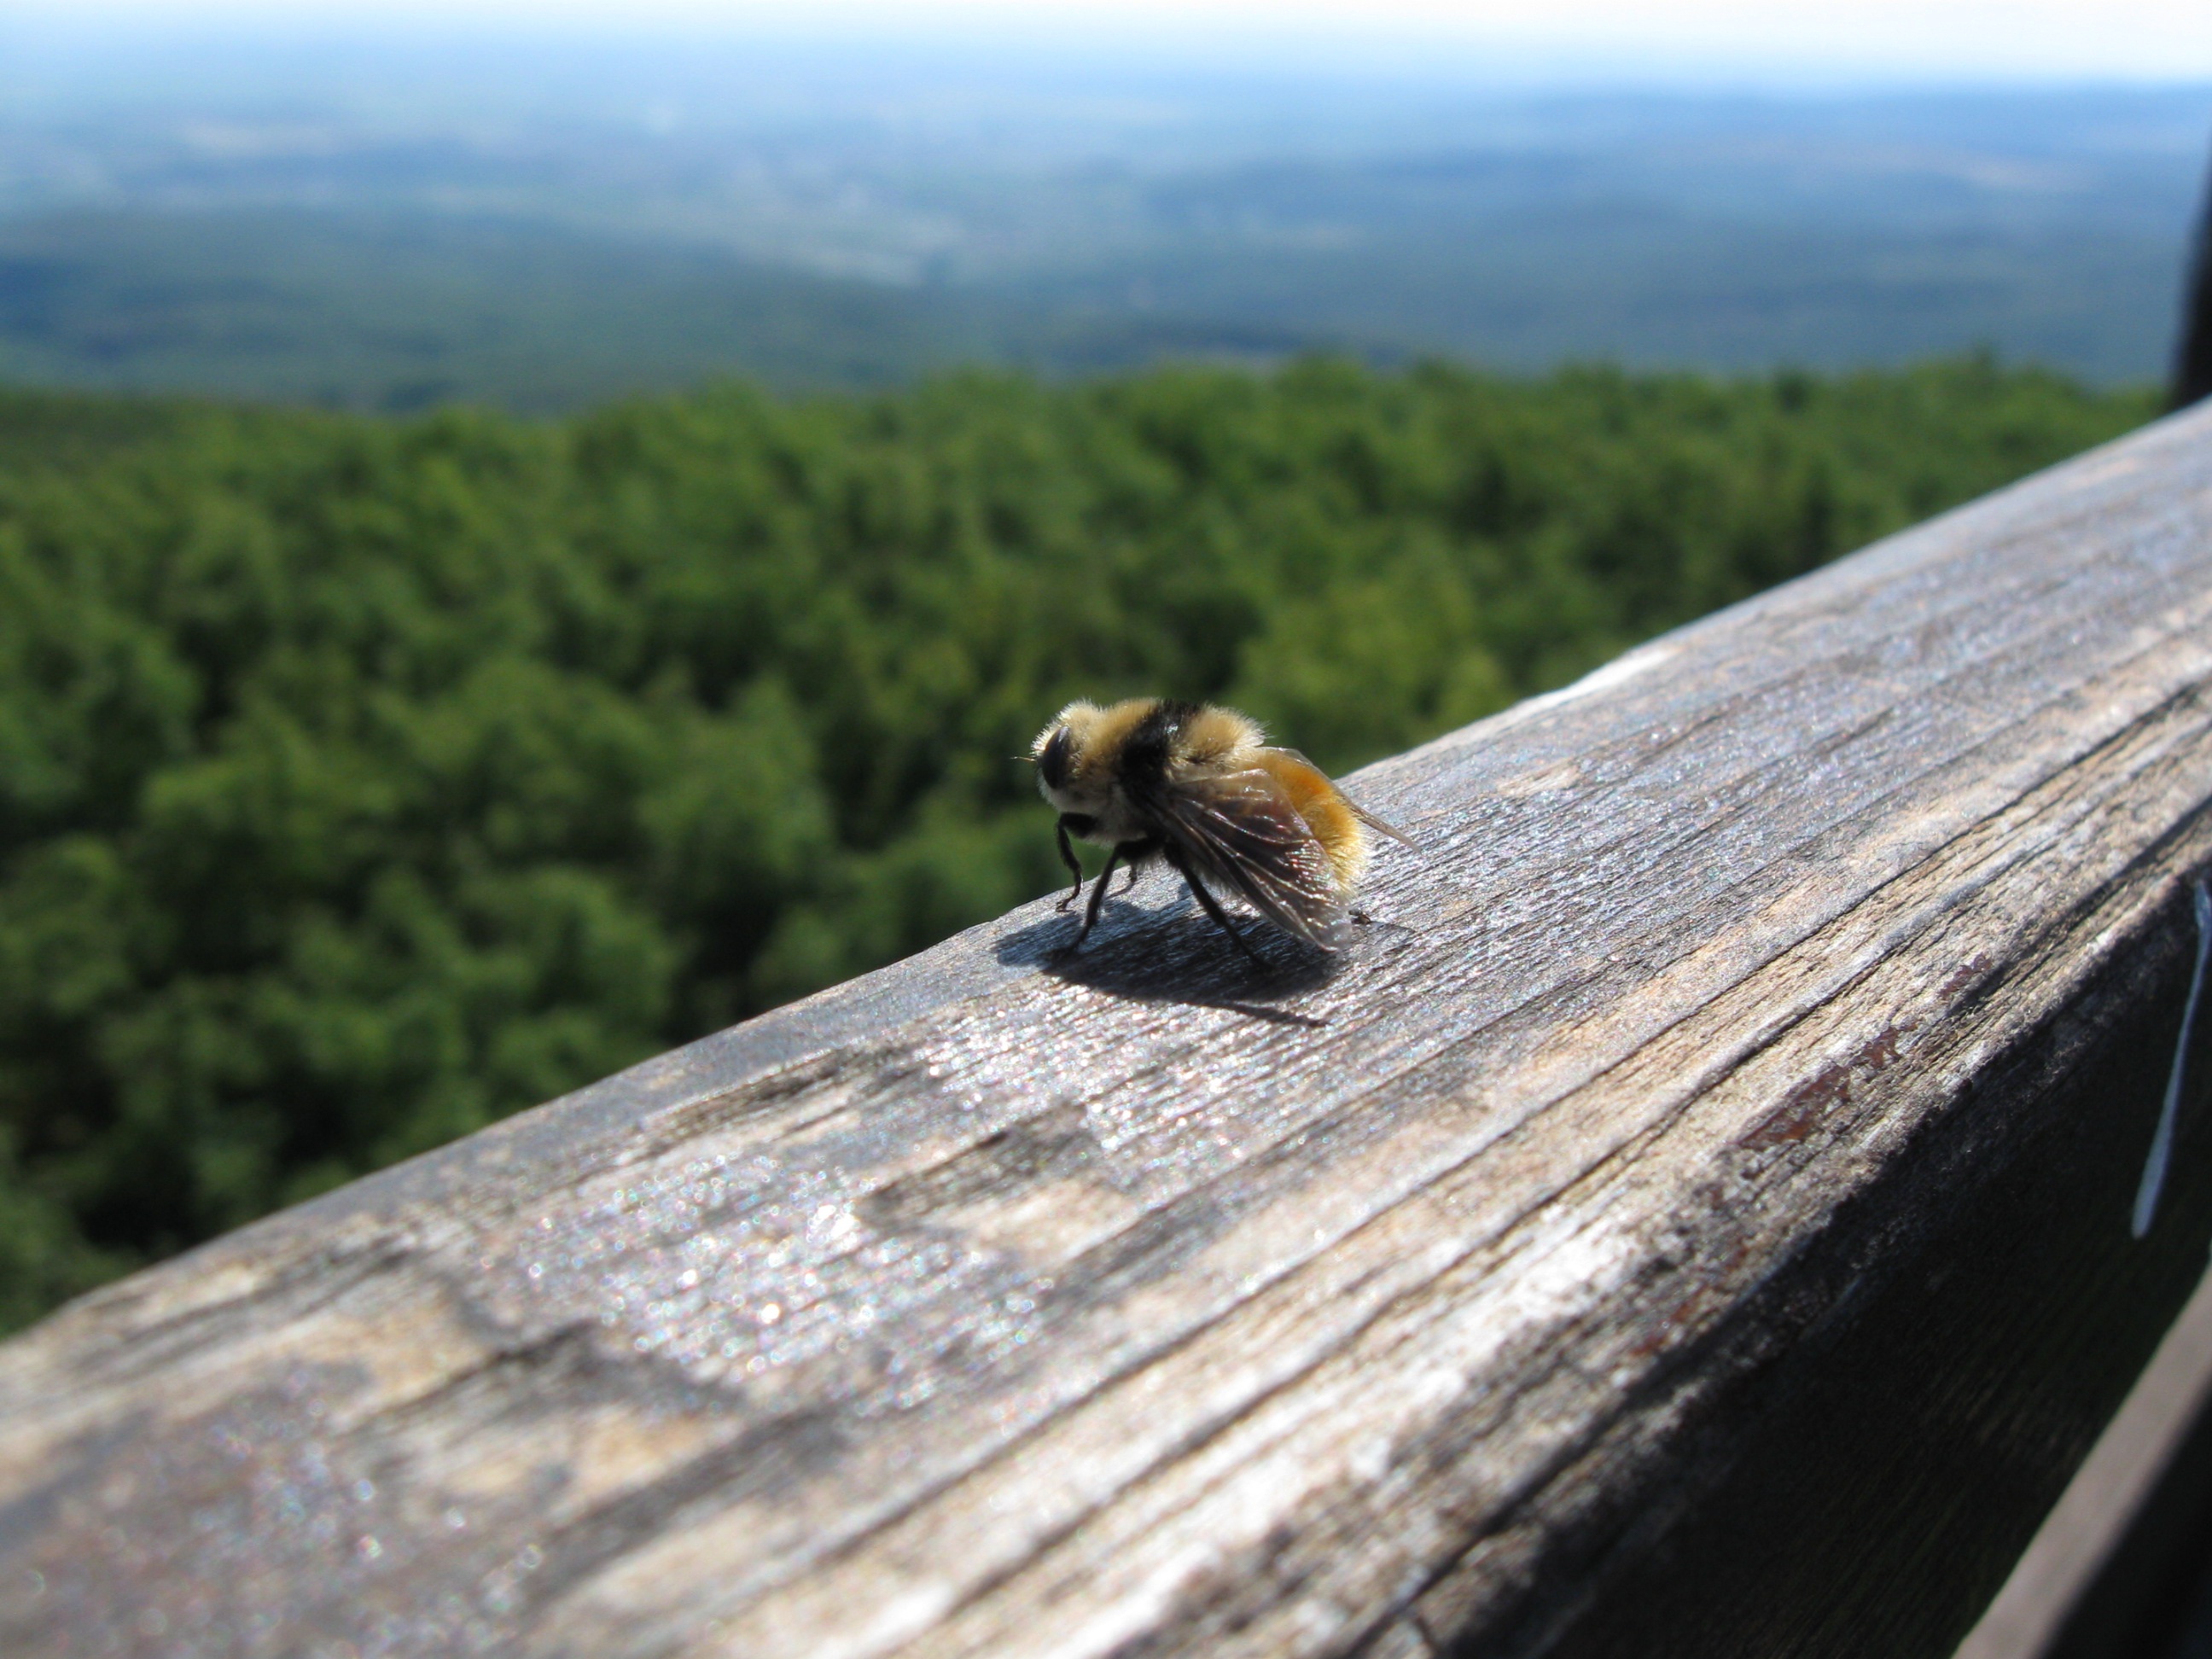
nature, forest, wood, country, wildlife, high, insect, fauna, invertebrate, bee, insects, views, bumblebee, membrane winged insect